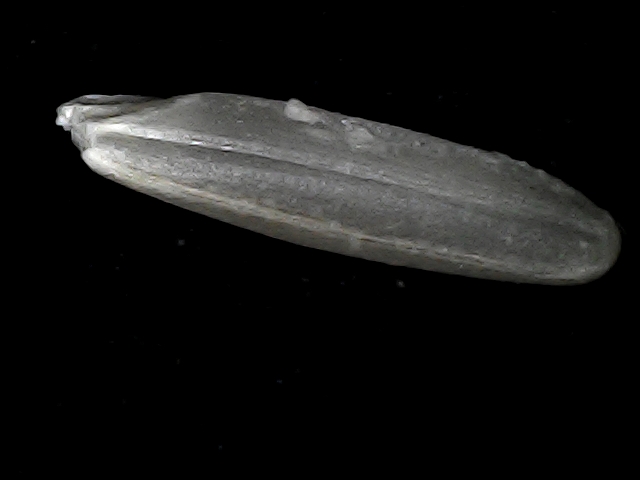
Rice variety: BD70